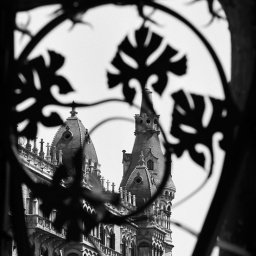
Photo of a building through a window frame in Barcelona taken by photosbykim.com.